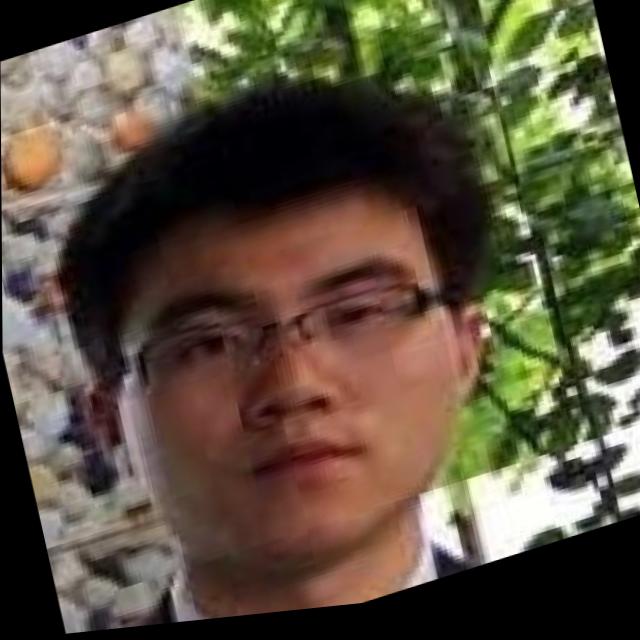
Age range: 21-44